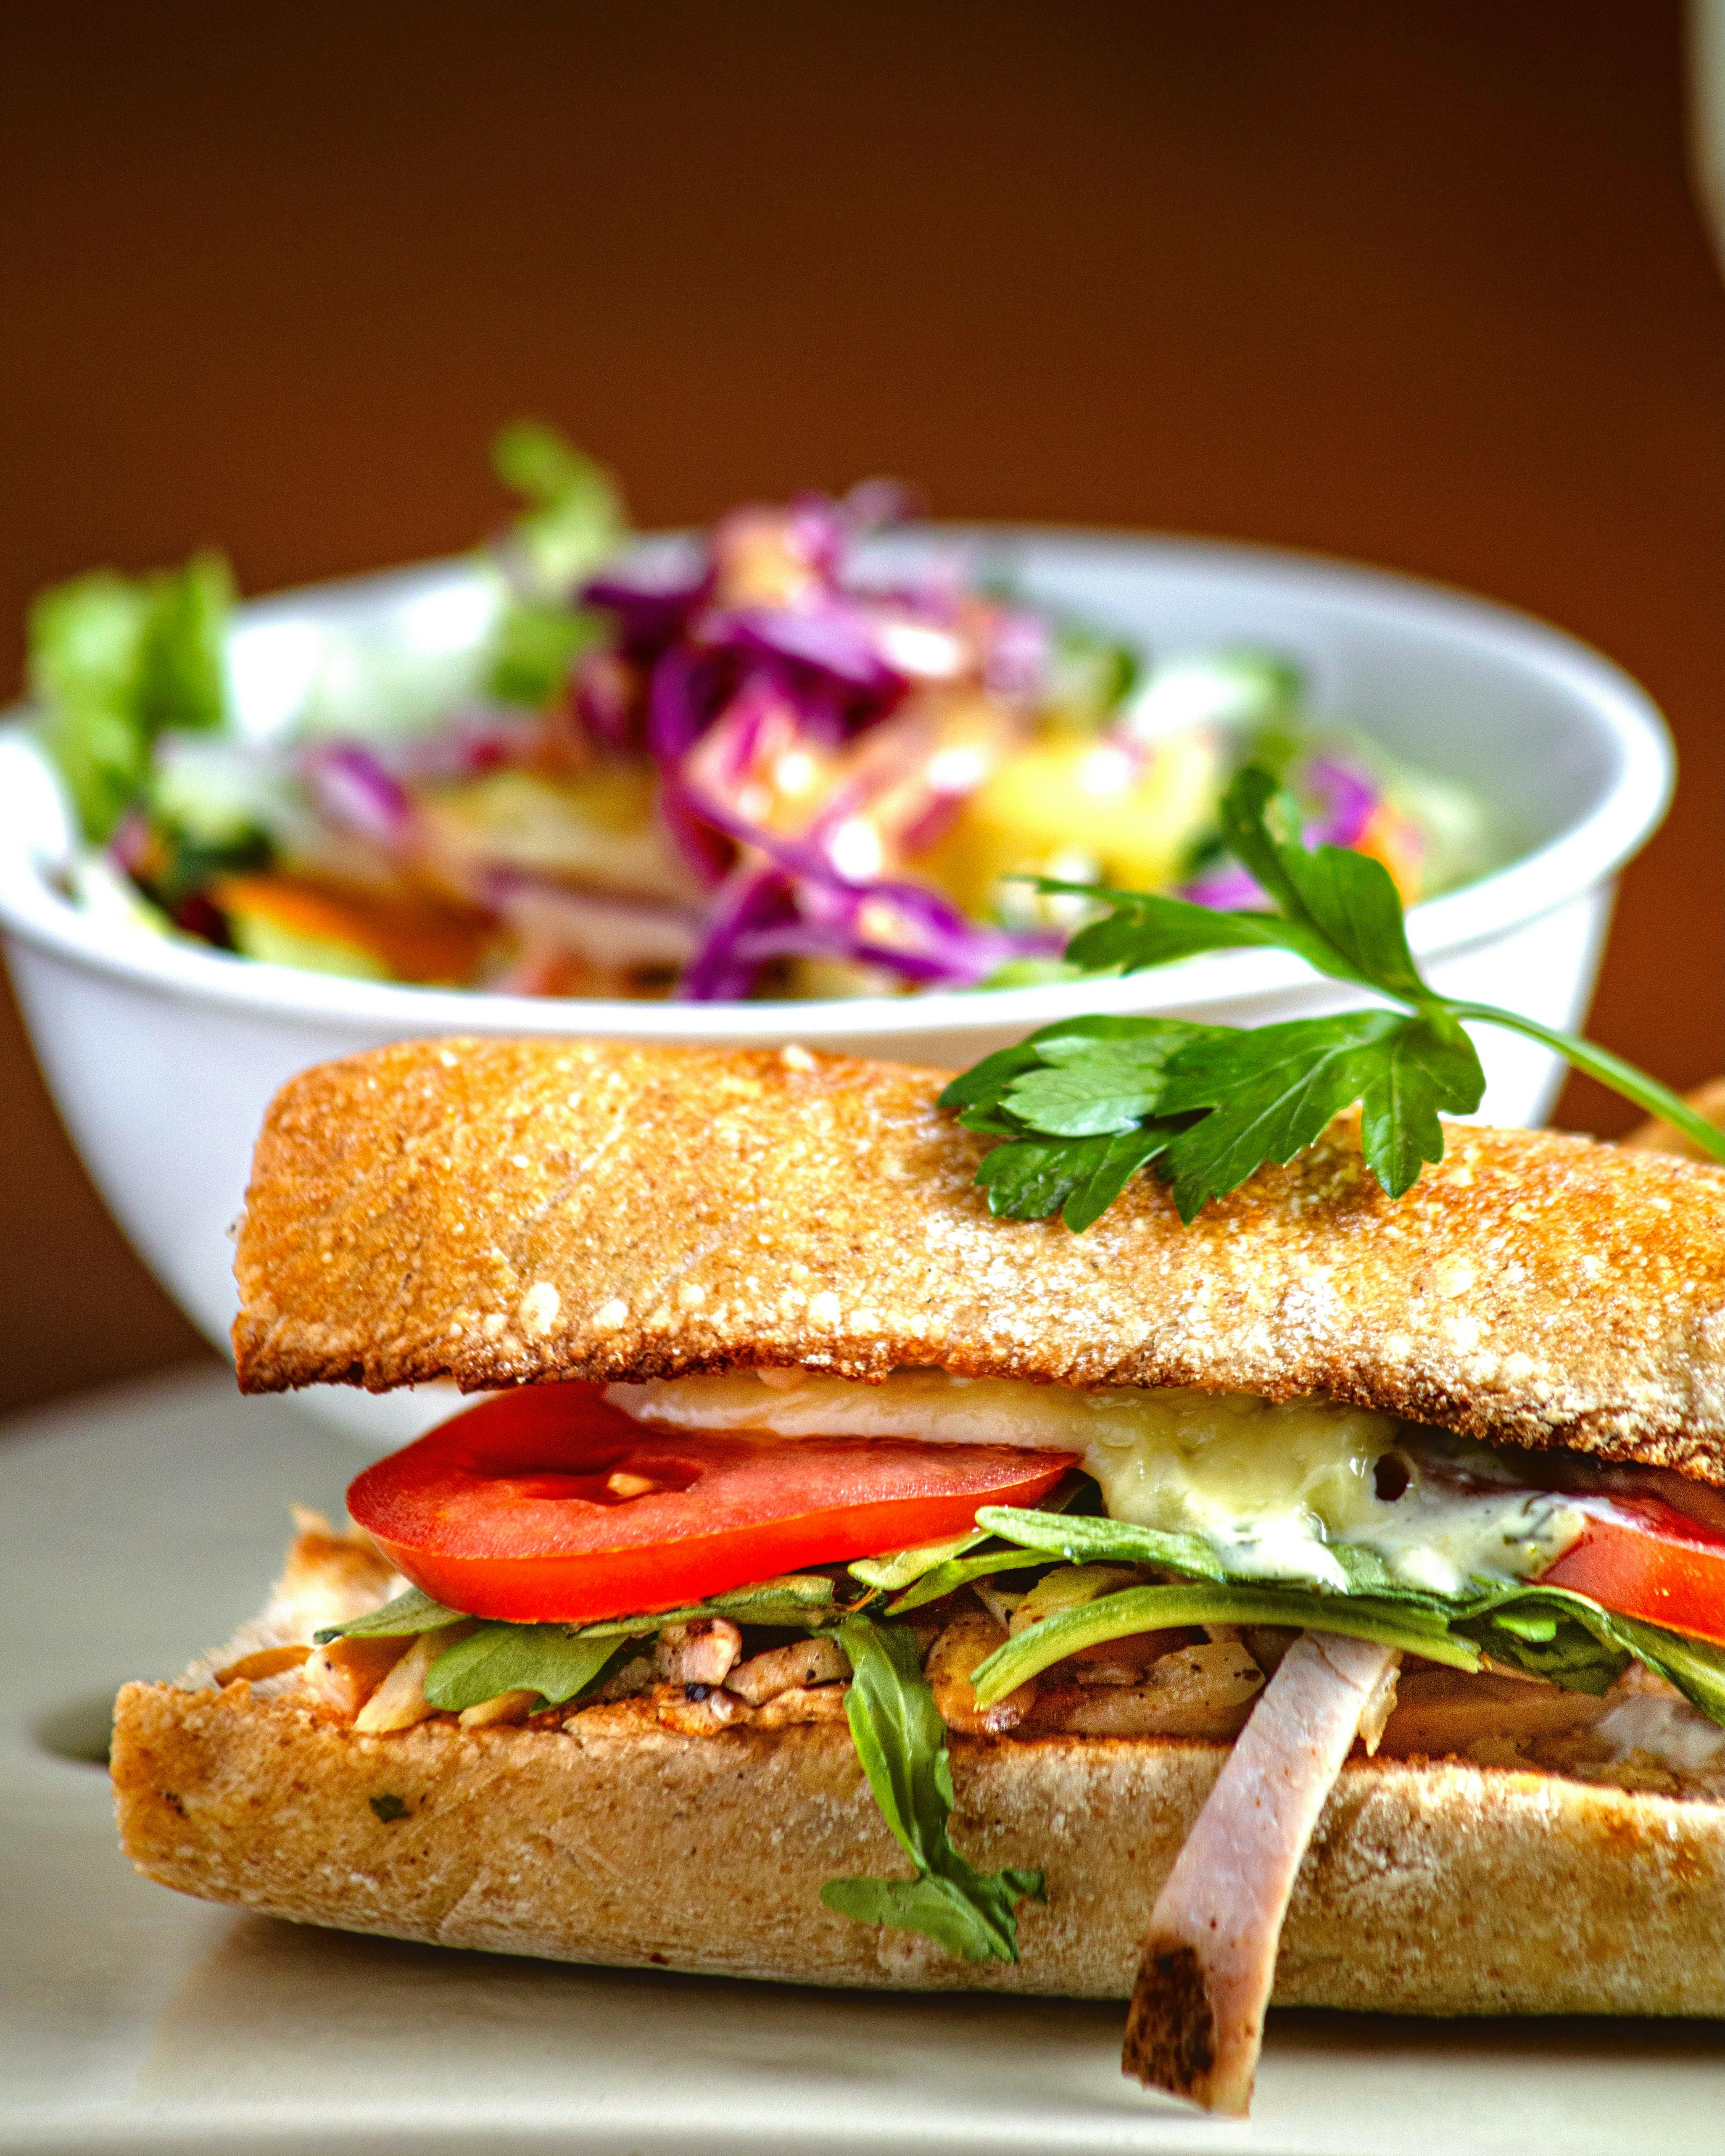
food, tableware, ingredient, recipe, fines herbes, leaf vegetable, staple food, cuisine, baked goods, dish, sandwich, produce, vegetable, meat, garnish, finger food, ciabatta, whole wheat bread, comfort food, fast food, gluten, vegan nutrition, plate, la carte food, american food, breakfast, brown bread, natural foods, bread, potato bread, herb, condiment, superfood, side dish, lunch, mediterranean food, brunch, breakfast sandwich, vegetarian food